Alda Leif Jónsdóttir

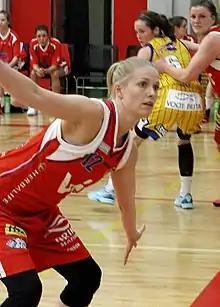
Alda Leif in 2014.

Alda Leif Jónsdóttir (born 18 April 1979) is an Icelandic former basketball player. She has won the Icelandic championship four times and the Dutch championship once. Alda was a seven-time selection for the Úrvalsdeild Domestic All-First Team and was named the Úrvalsdeild Domestic Player of the Year in 2002.